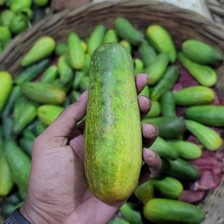
Label: cucumber